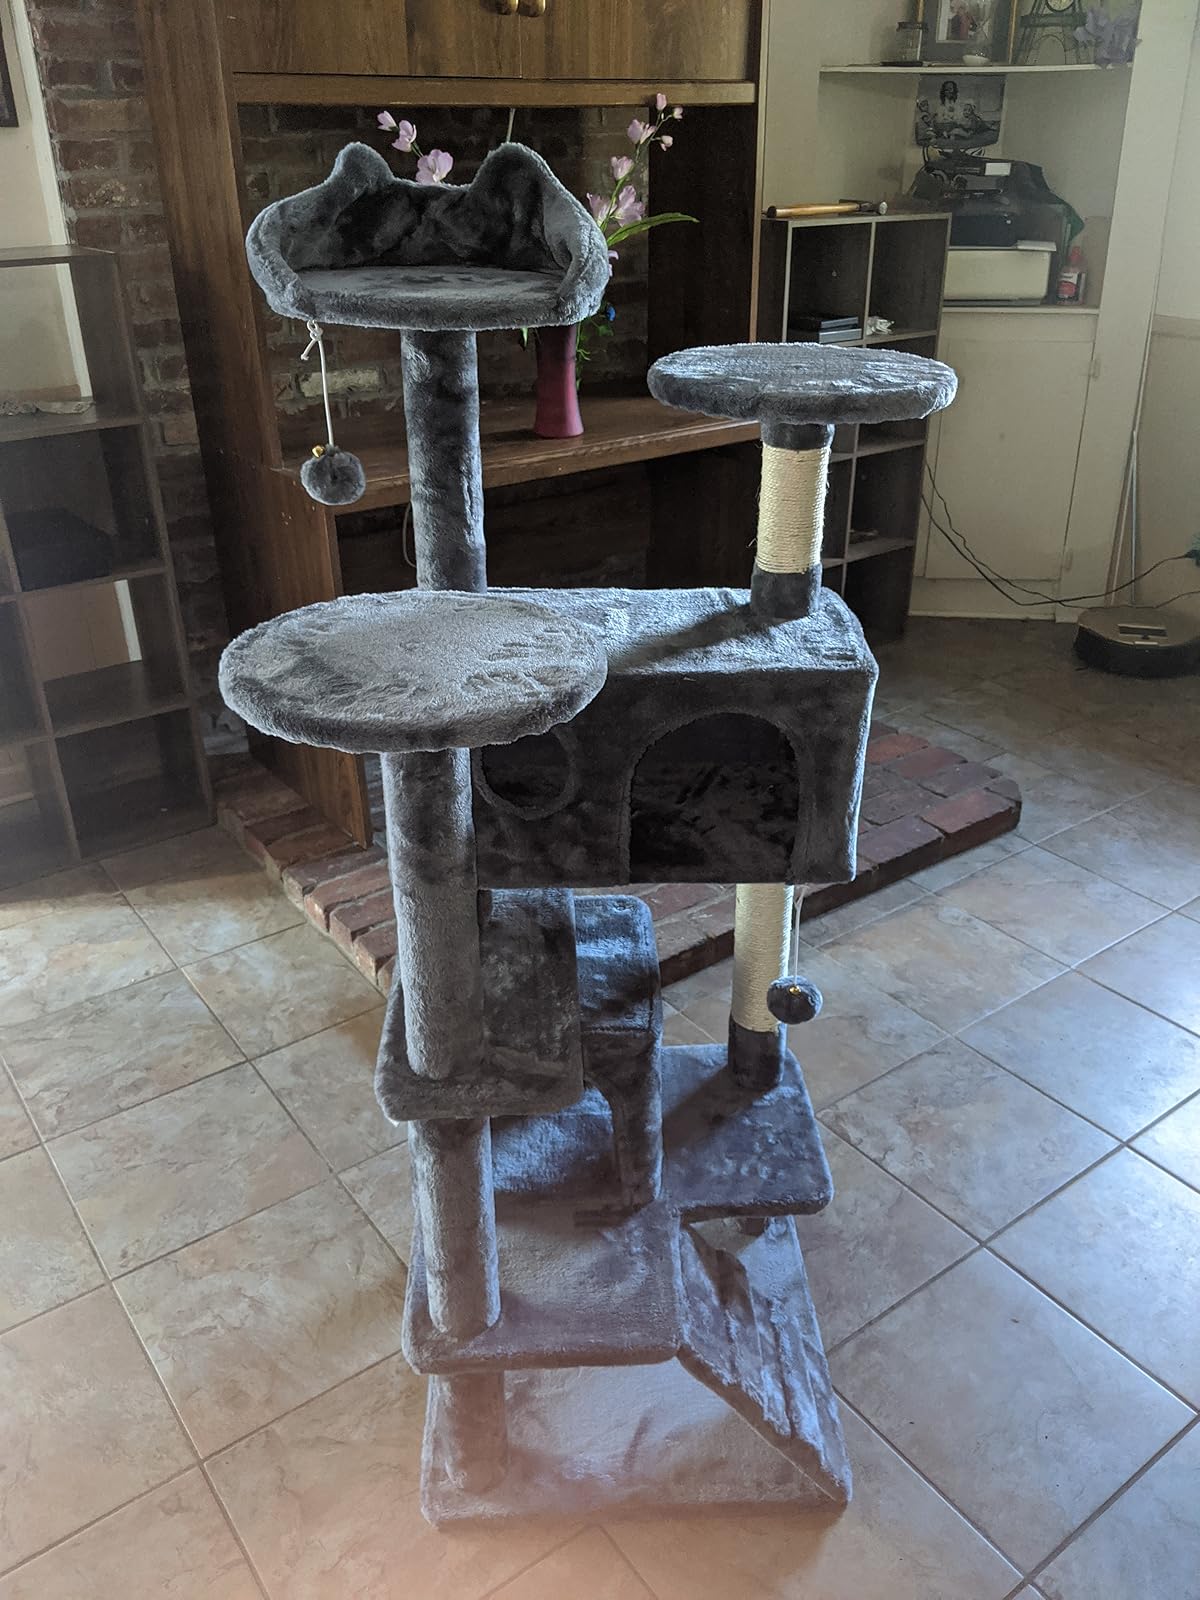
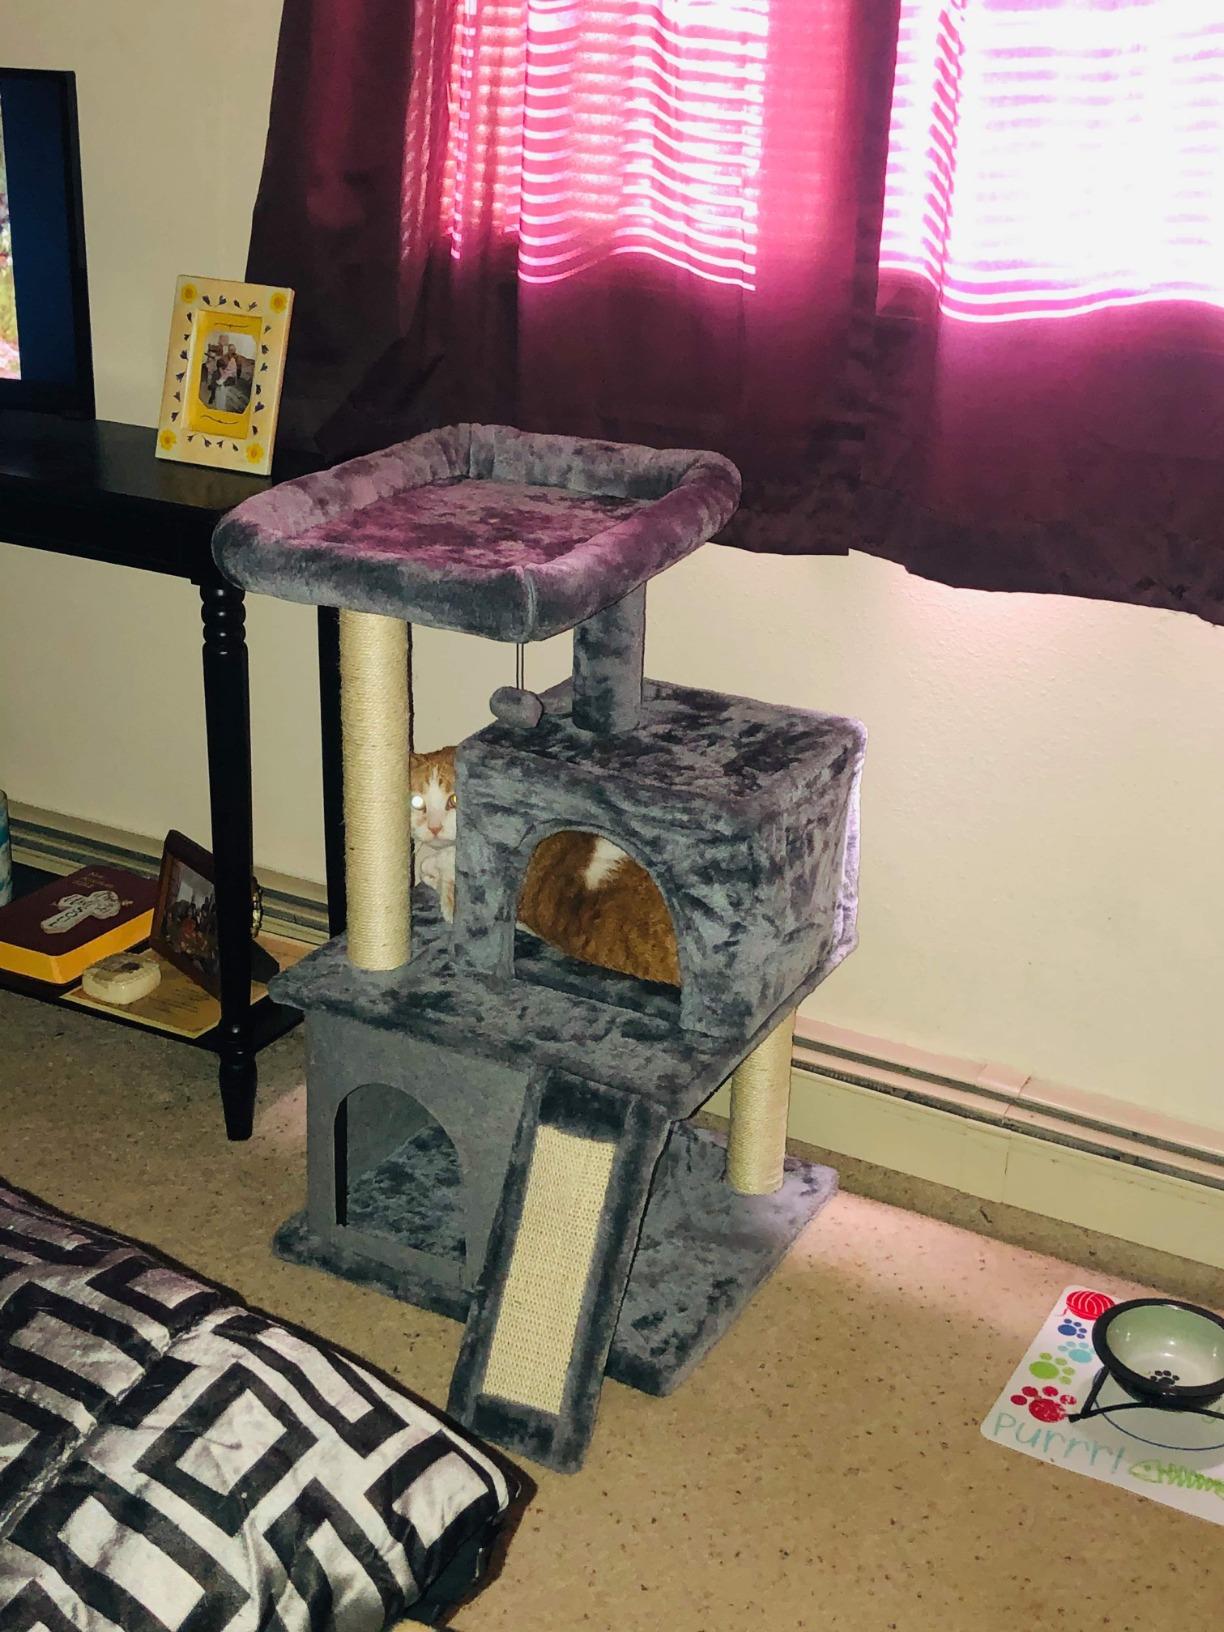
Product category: items_cat tree
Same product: no